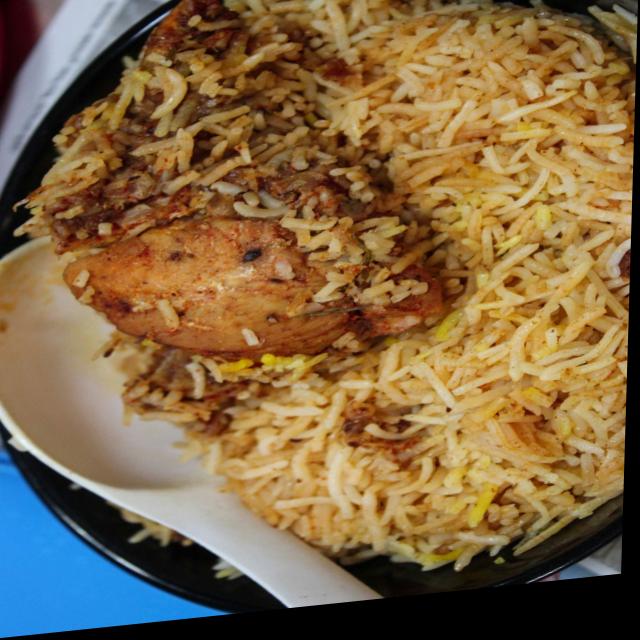
Dish: biryani